Furthur (bus)

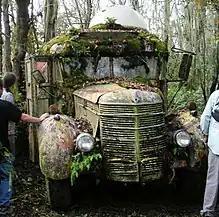
"Furthur" in disrepair, March, 2010

The Pranksters added customizations, including a generator, a sound system (with an interior and external intercom), a railing and seating platform on top of the bus, and an observation turret coming out the top made from a washing machine drum fitted into a hole in the roof. Another platform was welded to the rear to hold the generator and a motorcycle. The bus was painted by the various Pranksters in a variety of psychedelic colors and designs. The paint was not day-glo (which was not yet common in 1964) but primary colors, and the peace symbol was not yet evident. The word 'Sunshine' was written in blue, but it was too early to have references to orange sunshine LSD or Kesey's not-yet-conceived daughter Sunshine.